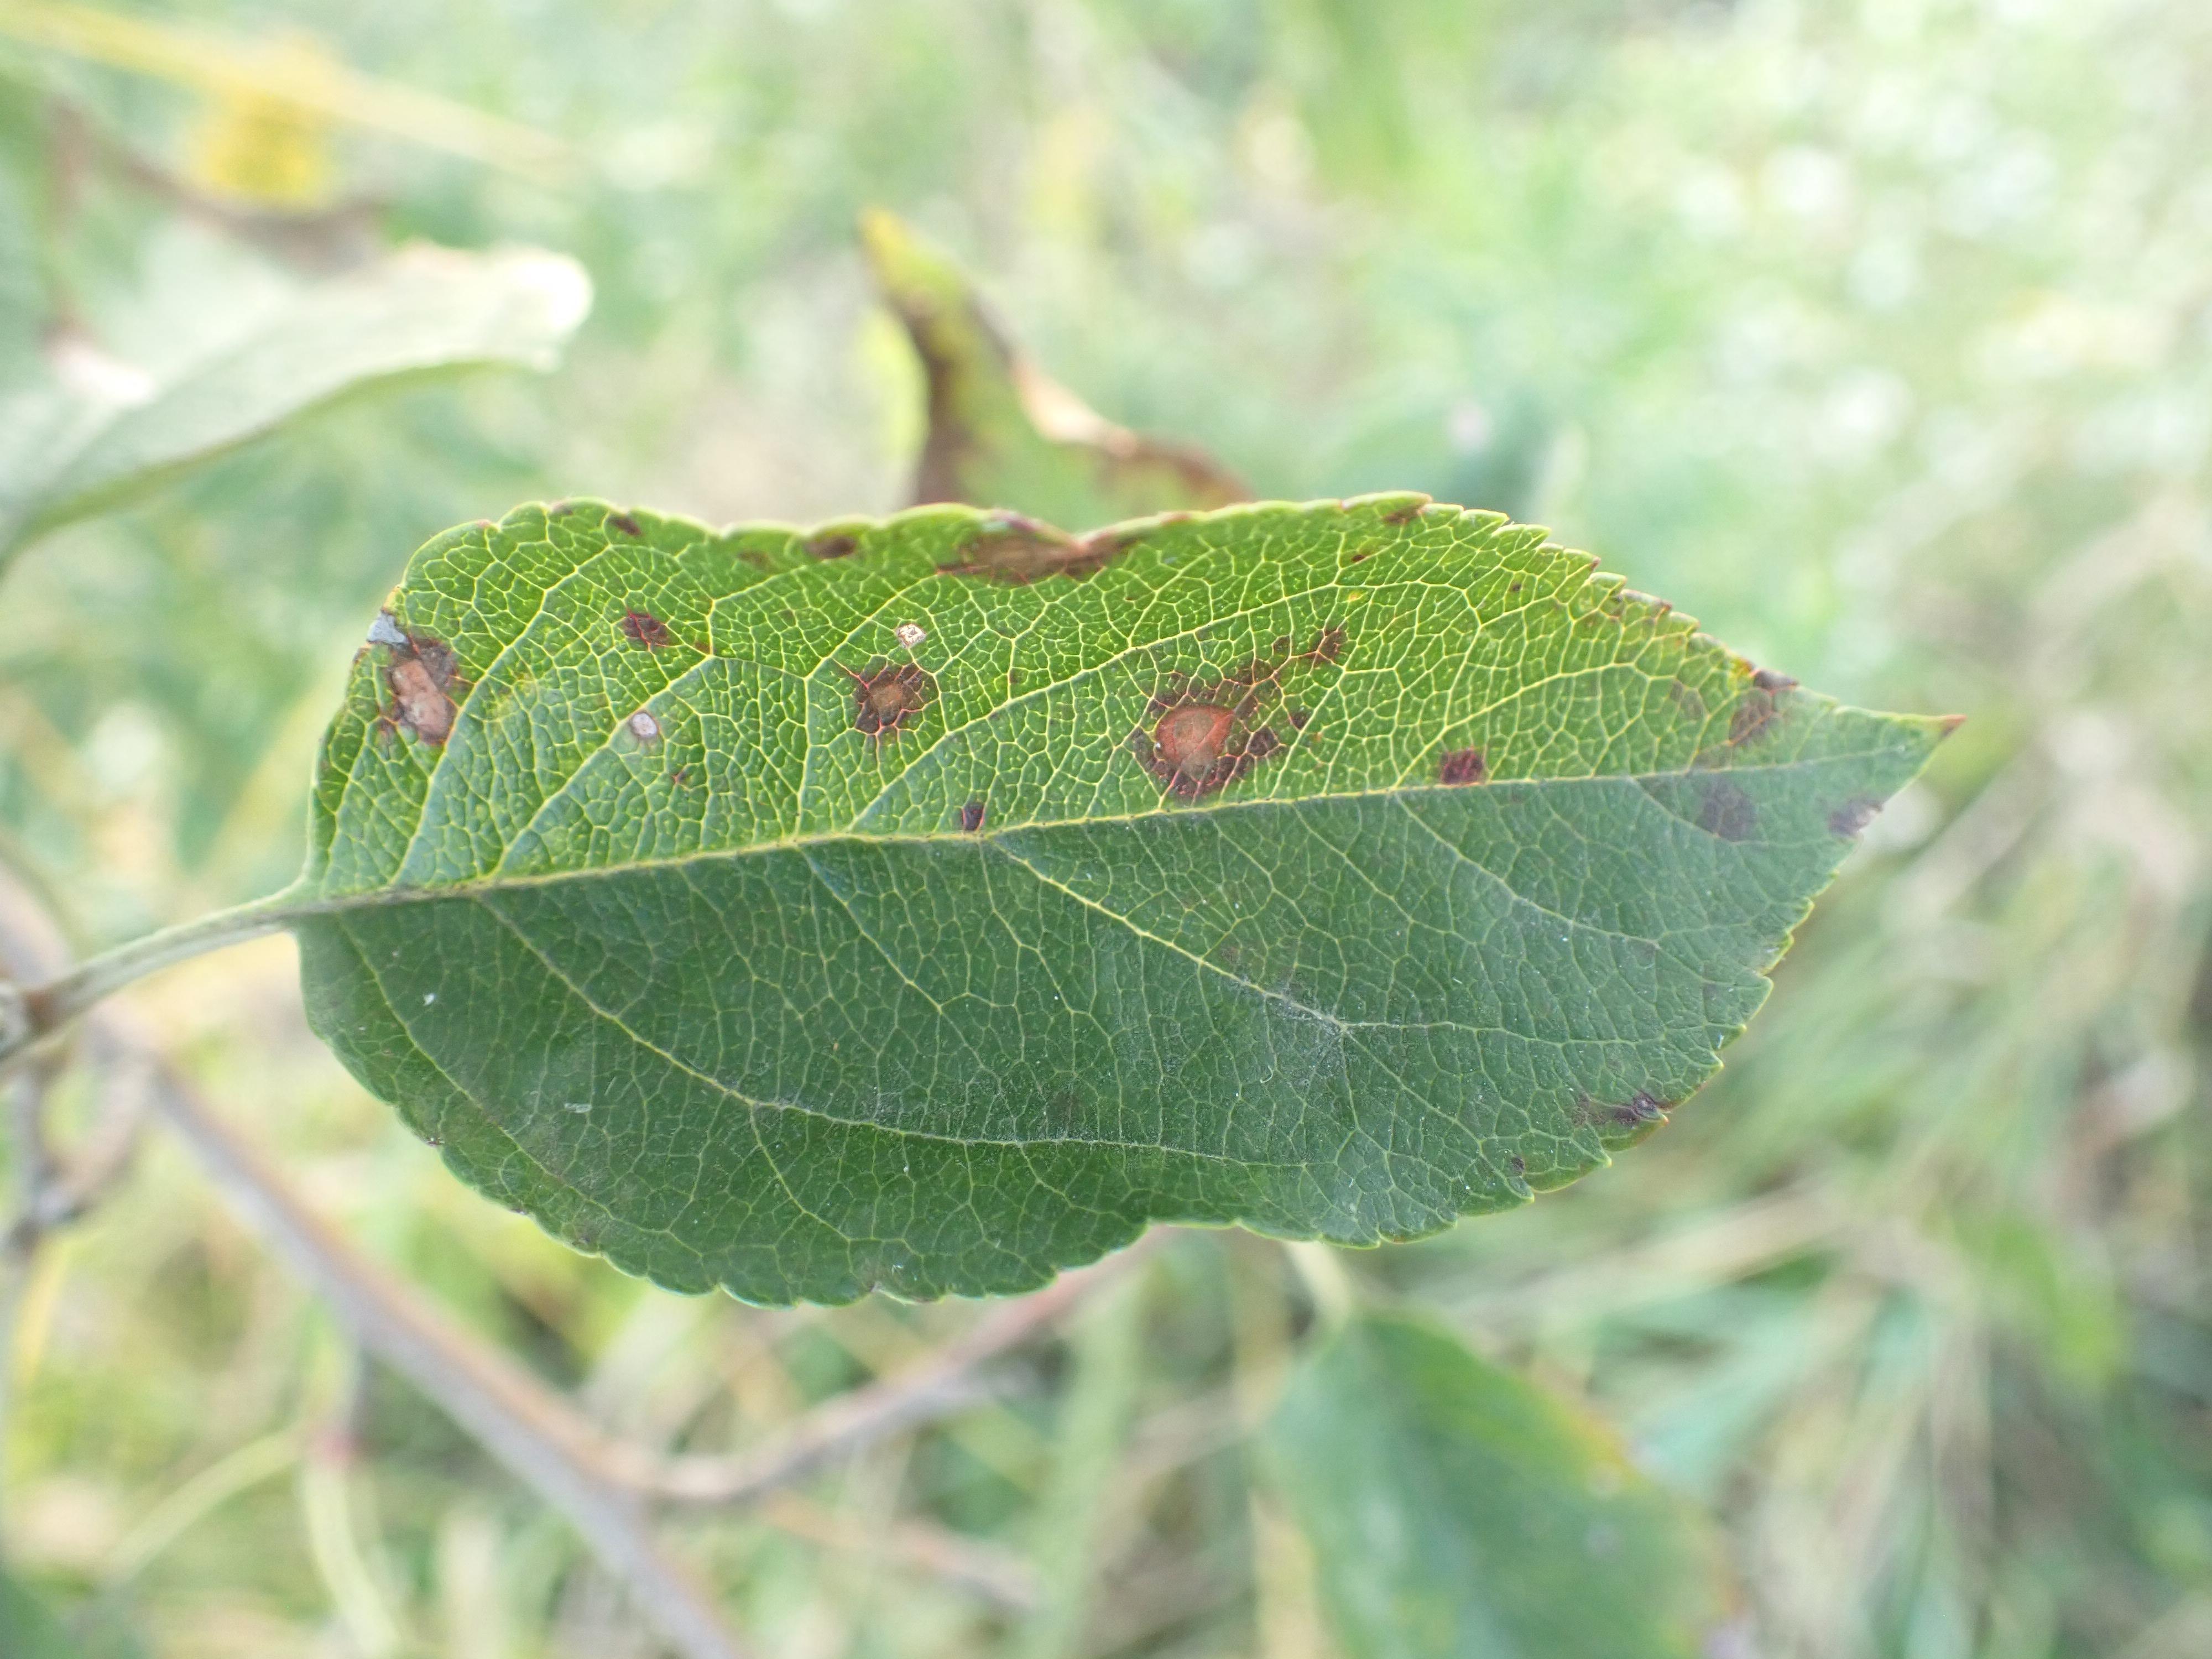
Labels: complex